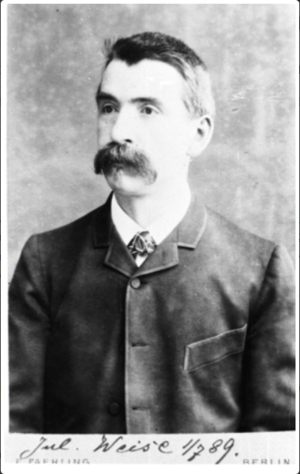
Julius Weise est un entomologiste allemand, né le 6 juin 1844 à Sommerfeld et mort le 25 février 1925 à Herichsdorf près de Warmbrunn.